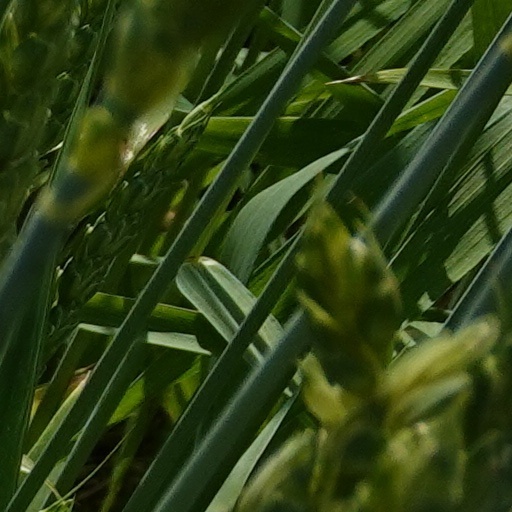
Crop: wheat